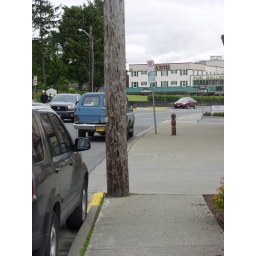
A power pole and hydrant are in the middle of the sidewalk in front of Shee Atika Totem Square Inn.